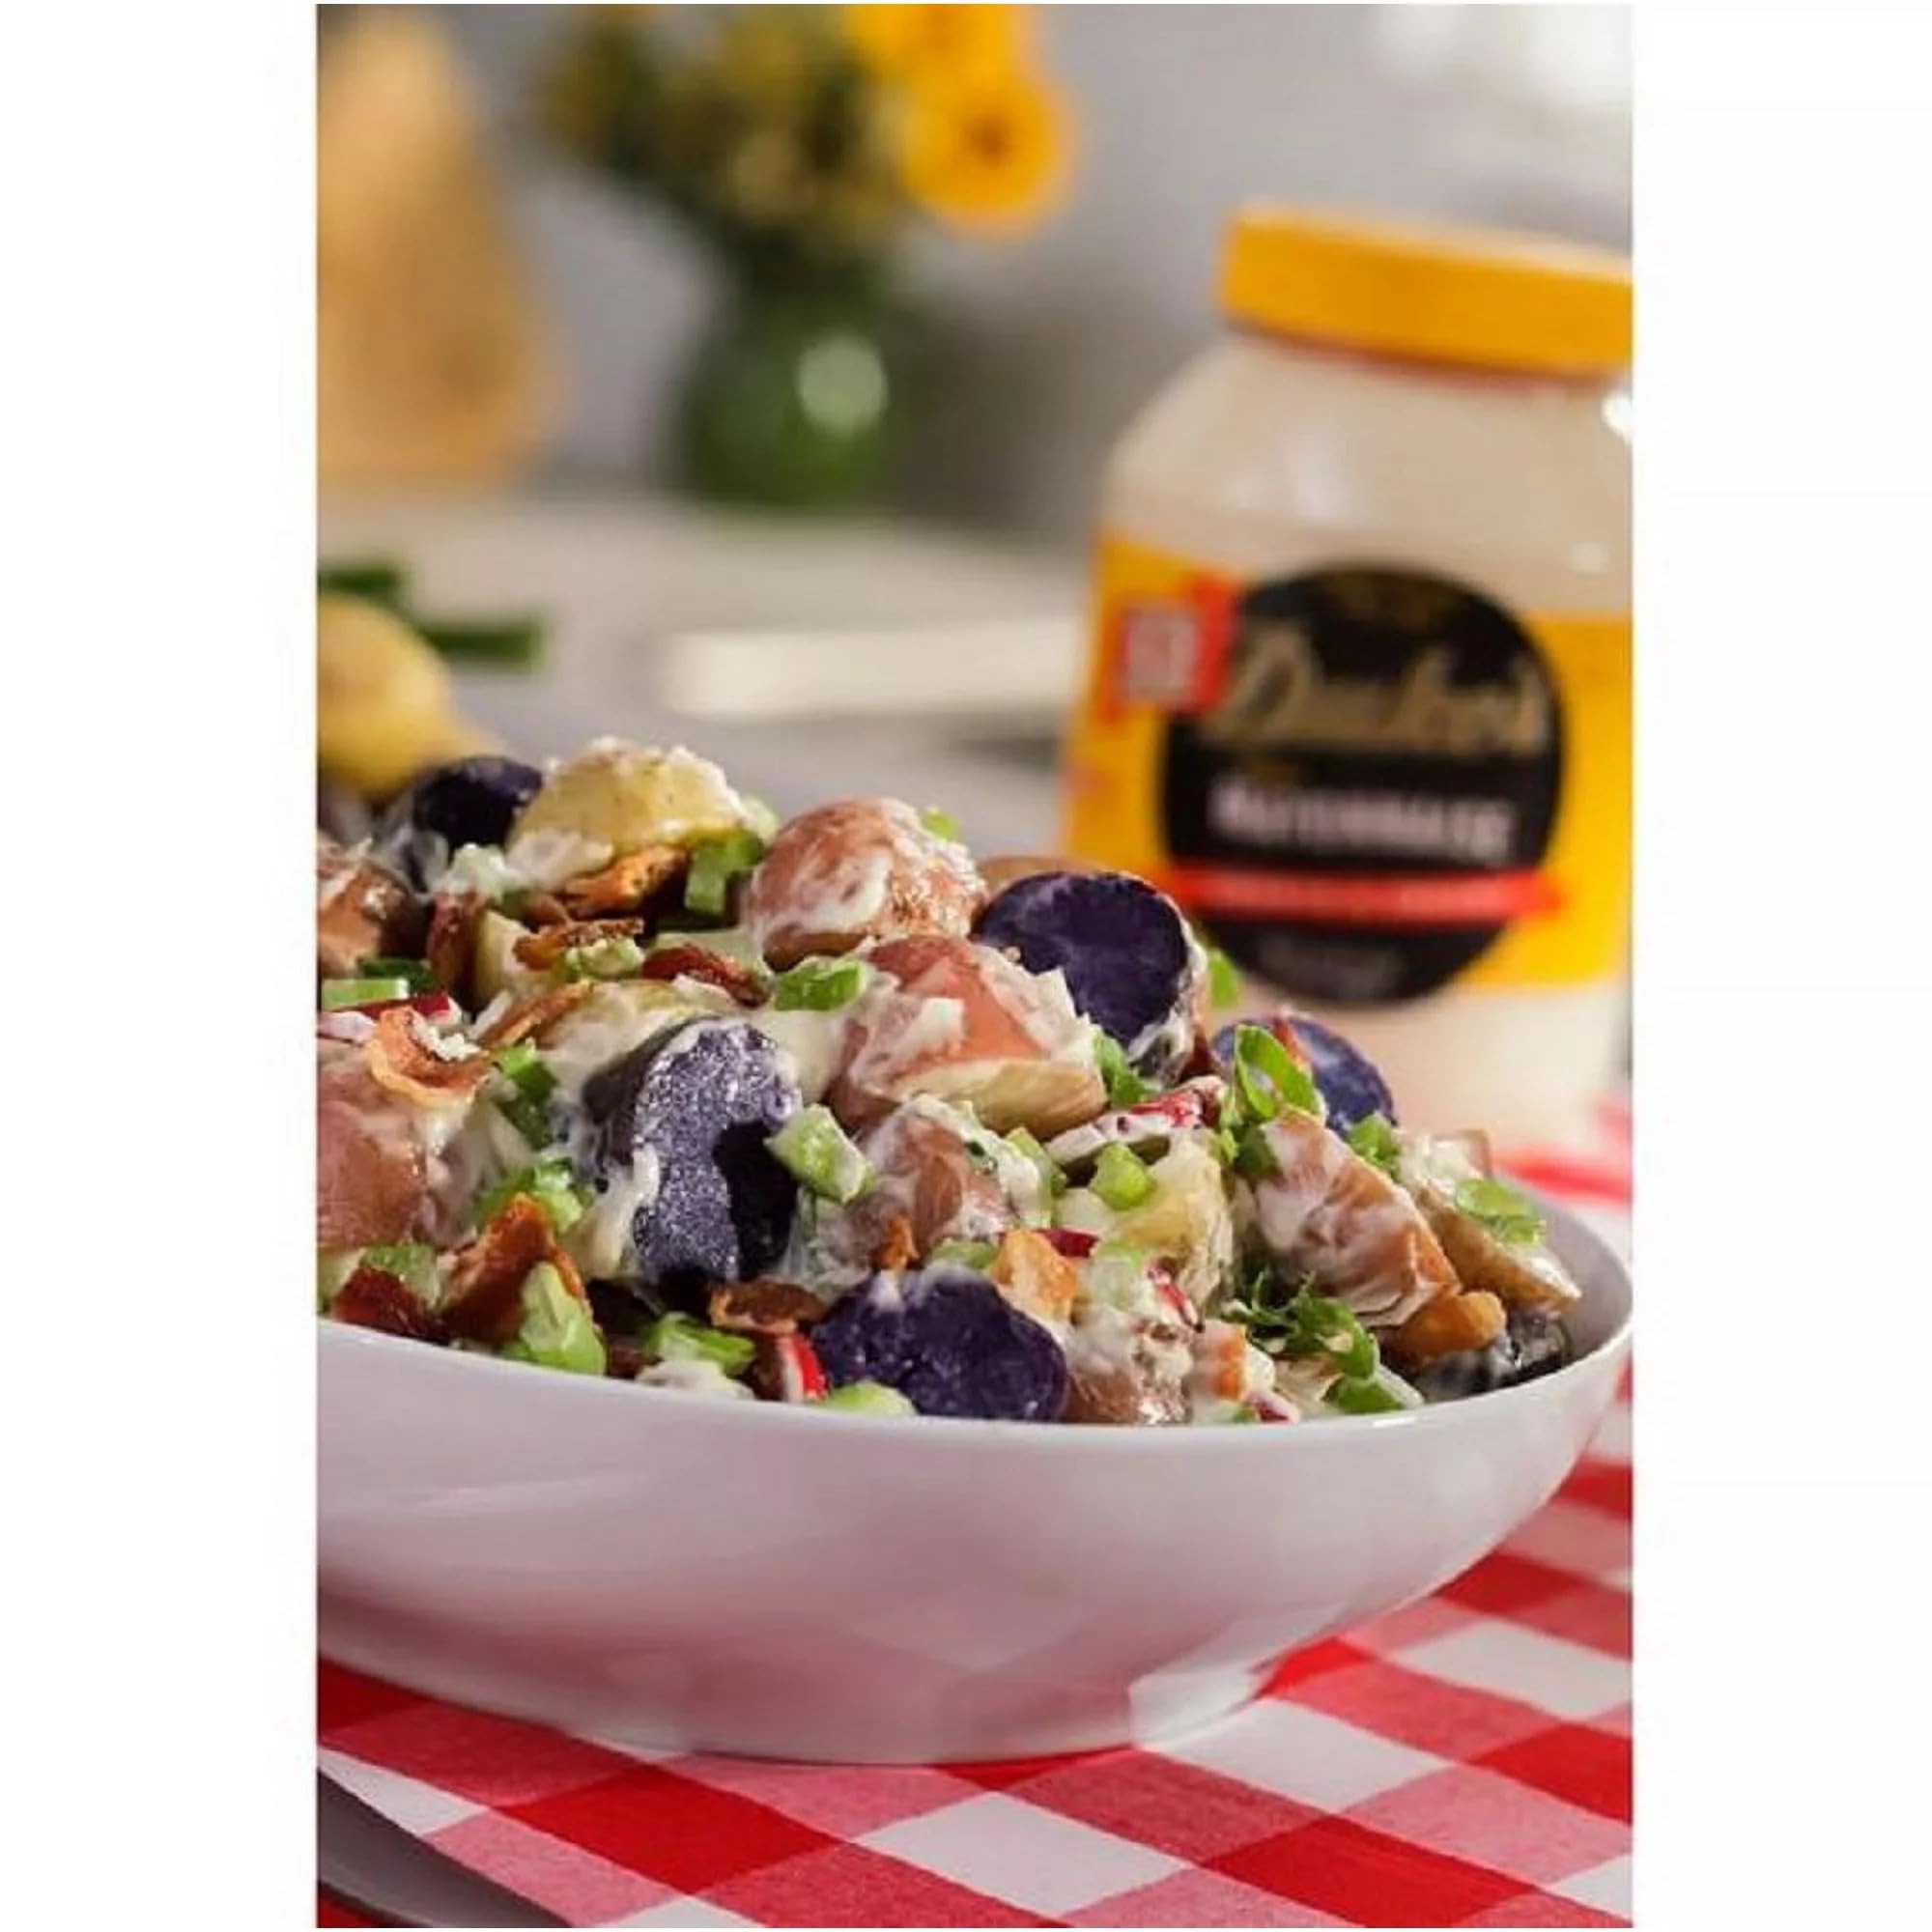
Item Name: Mialo Trusted Trader Duke's Real Mayonnaise (64 oz.)
Bullet Point 1: Smooth, creamy texture and one-of-a-kind, tangy flavor
Bullet Point 2: Made with Eugenia Duke's original recipe since 1917
Bullet Point 3: Rich in Omega 3-ALA
Bullet Point 4: Duke's Real Mayonnaise has never contained sugar
Bullet Point 5: Comes in soho box for quality control
Product Description: There's nothing better than the smooth, creamy texture and one-of-a-kind flavor of Duke's Real Mayonnaise, made with Eugenia Duke's original recipe since 1917. Duke's is the preferred mayonnaise of chefs and home cooks alike for three main reasons. Duke's contains egg yolks—not egg whites—for a deliciously creamy texture. Cider vinegar gives Duke's Mayonnaise a distinctive tangy flavor. Finally, Duke's Real Mayonnaise has never contained sugar. Fans of the spread swear that Duke's tastes just like homemade mayonnaise, if not better. Duke's Mayonnaise got its start over 100 years ago when Eugenia Duke began selling sandwiches to the soldiers at Camp Sevier in South Carolina. The sandwiches were a huge hit, and Eugenia soon realized that her mayonnaise was the secret to the sandwiches' delicious flavor. She began packaging and selling her homemade spread in Greenville, South Carolina, and loyal fans have been spreading the word about Duke's Mayonnaise across the United States ever since. Duke's Mayonnaise is delicious on sandwiches, in salads, and even as a key baking ingredient. Duke's is gluten-free, certified kosher, rich in Omega 3-ALA, and compatible with keto and low carb diets. Try Duke's Real Mayonnaise today and see why Eugenia Duke's delicious spread has been the secret to great food for over 100 years. Delicious on sandwiches, in salads, and even as a key baking ingredient
Value: 1.0
Unit: Count

Price: 13.365